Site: brandenburg
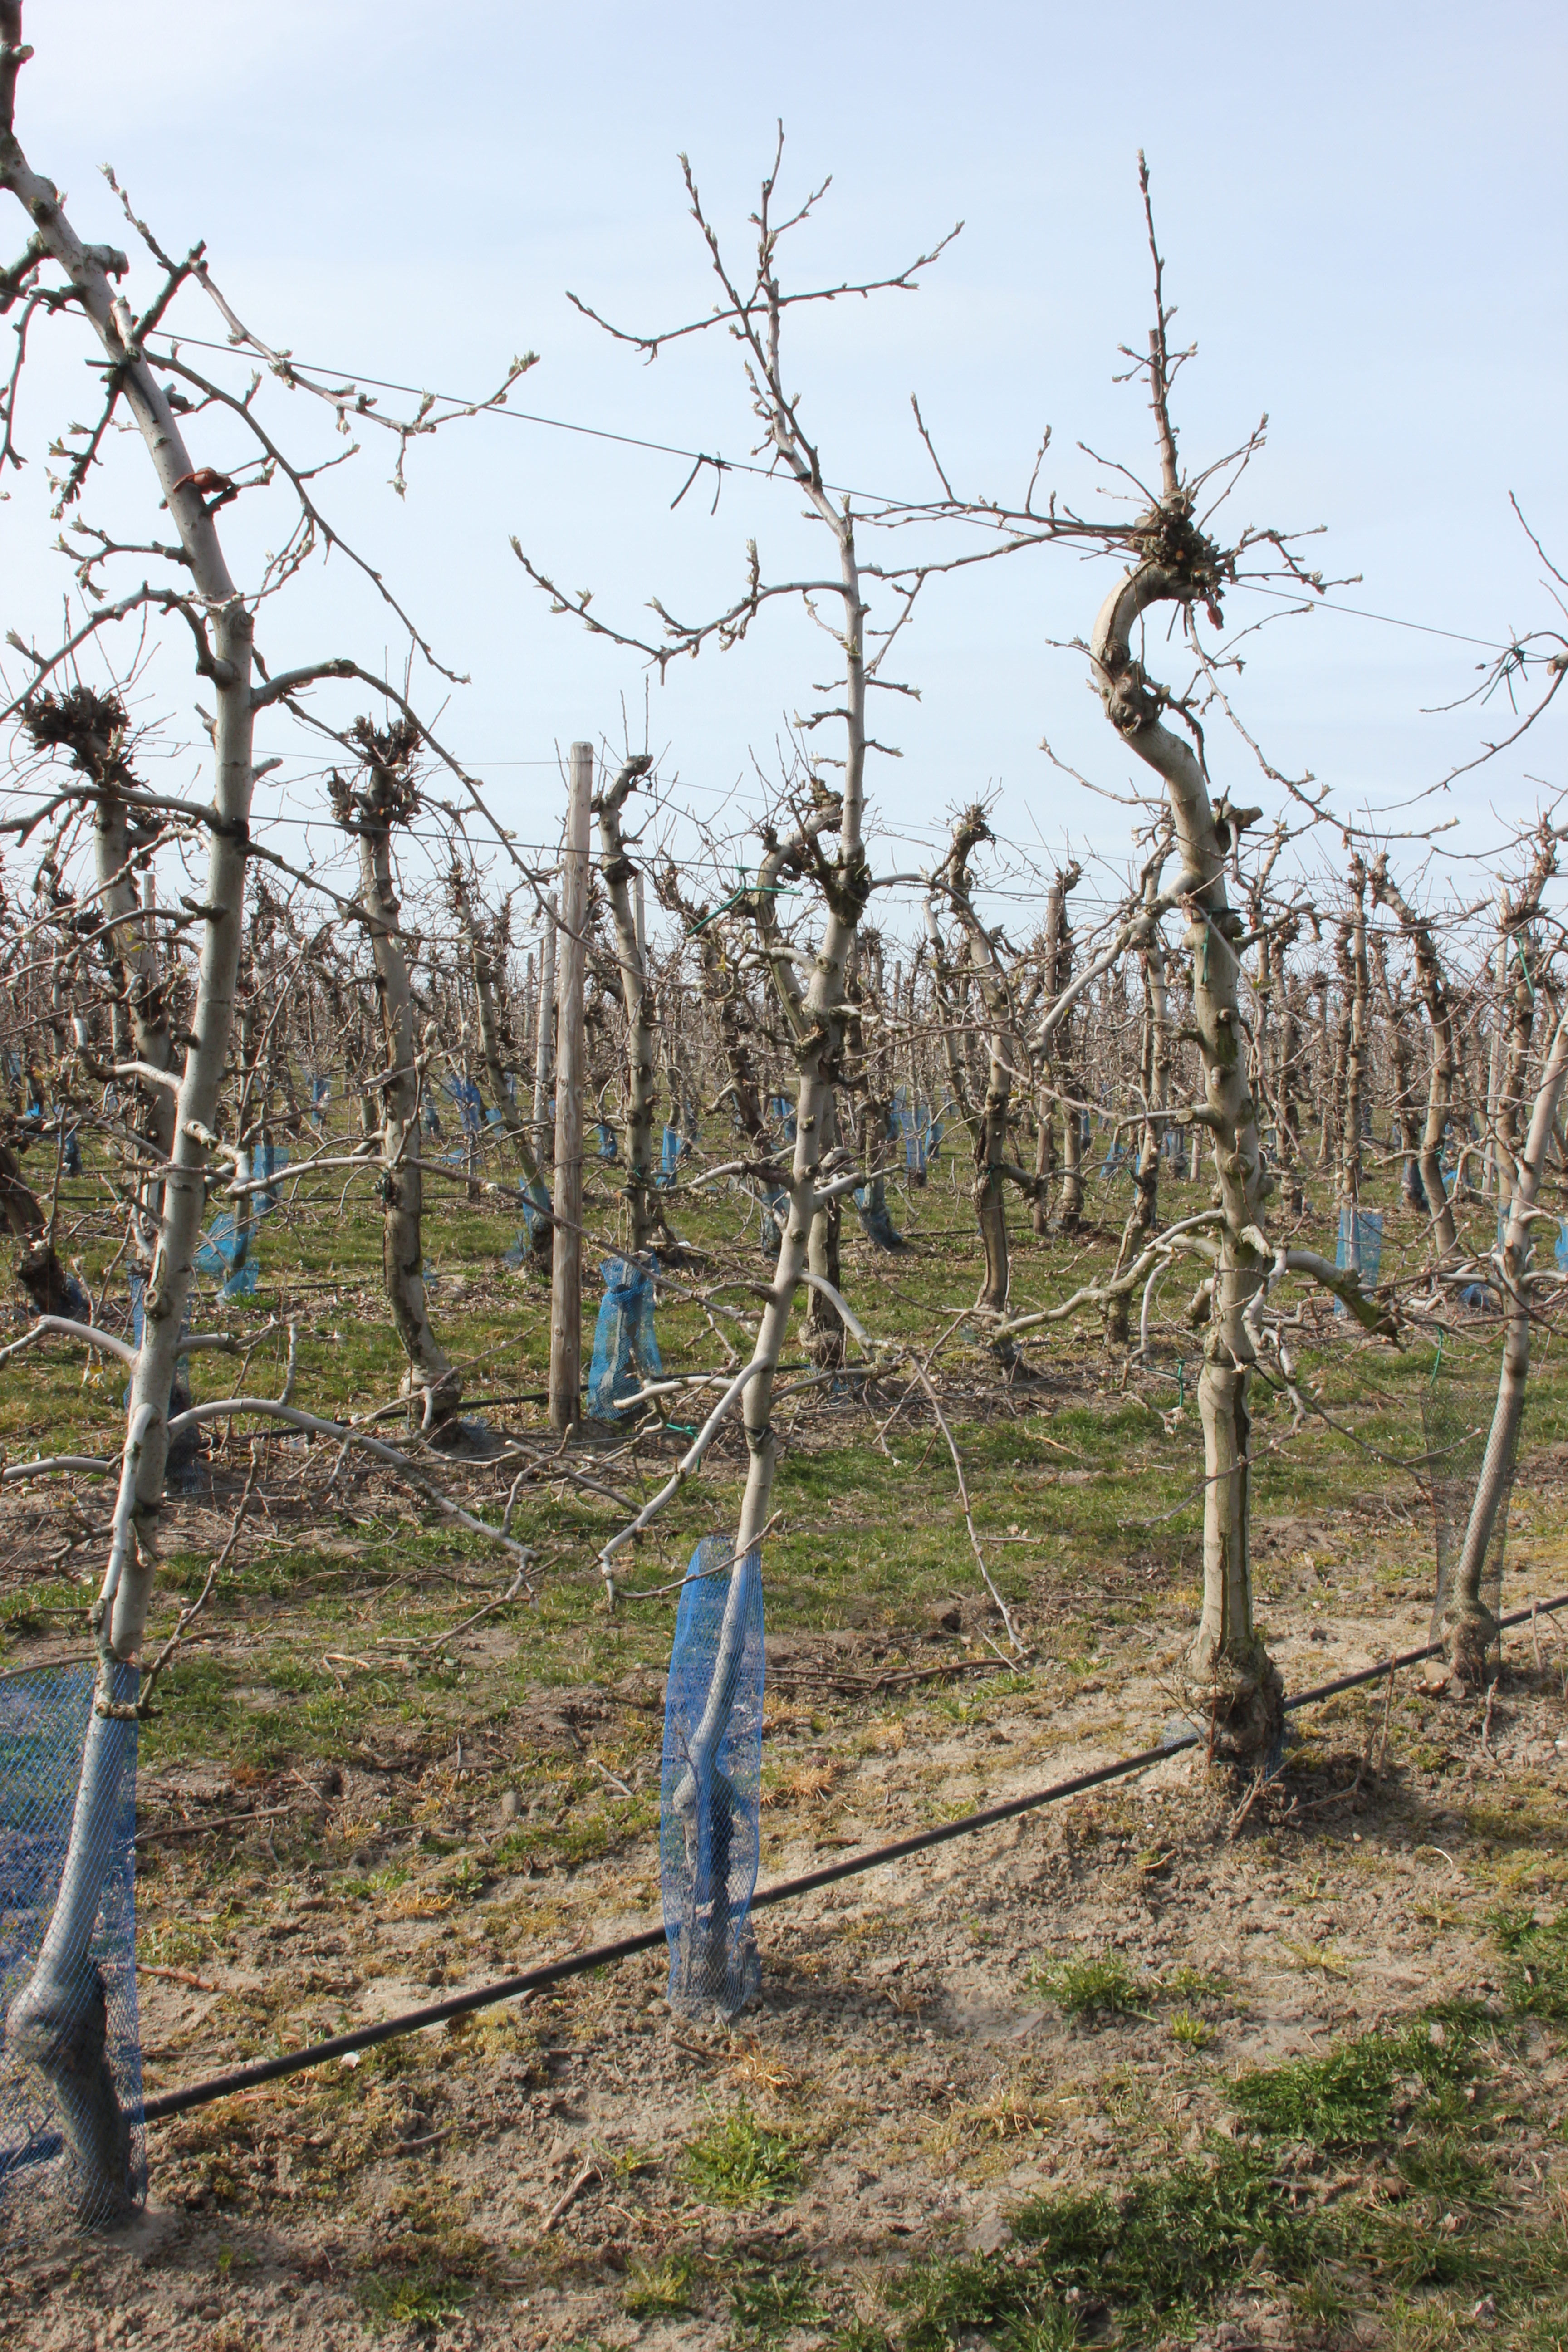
Growth stage (BBCH 54): Inflorescence emergence